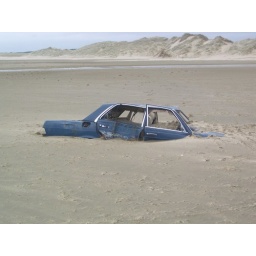
The now infamous 1980 Merc that got stuck in the sand 4 weeks ago on 90 mile beach